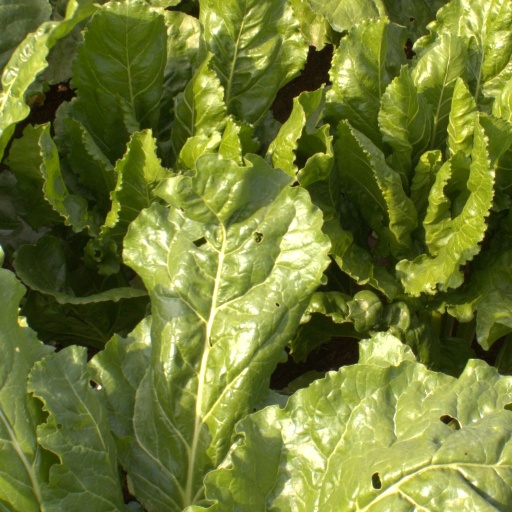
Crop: sugar beet